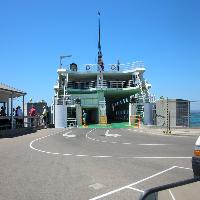
Weather: sun or clear